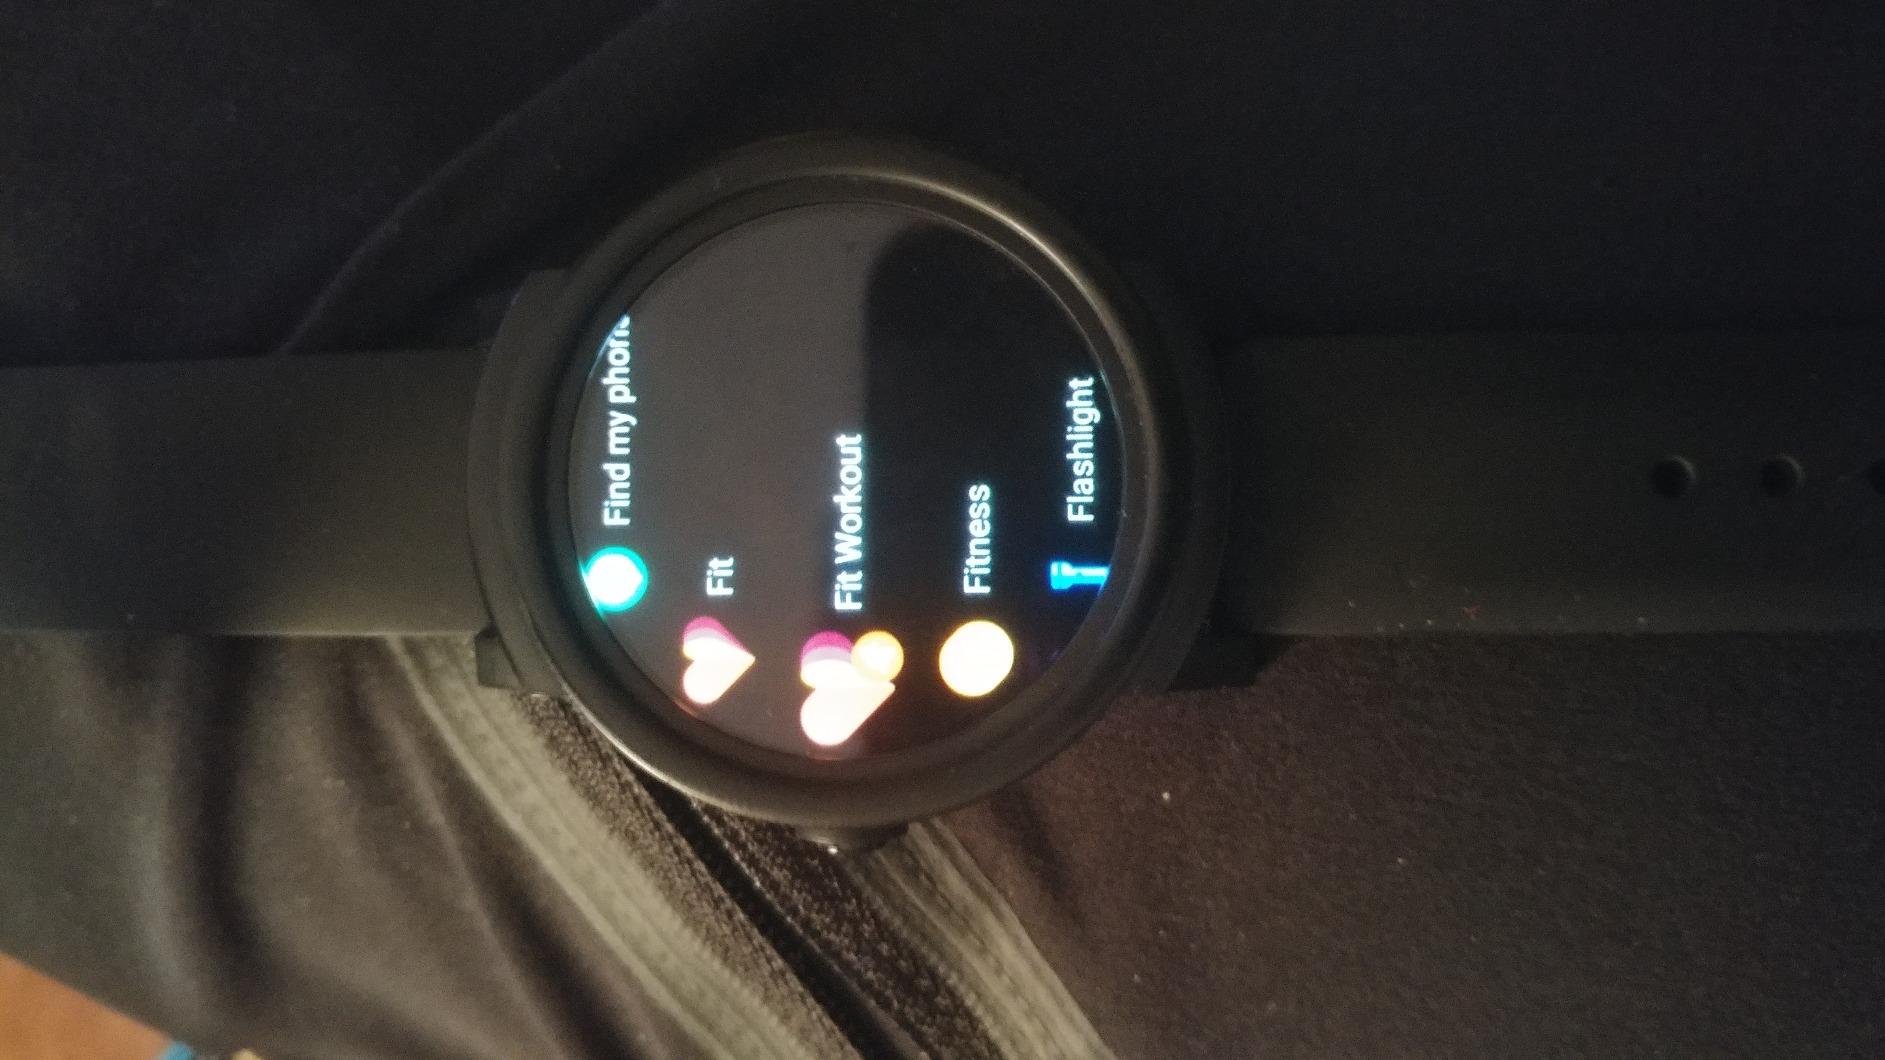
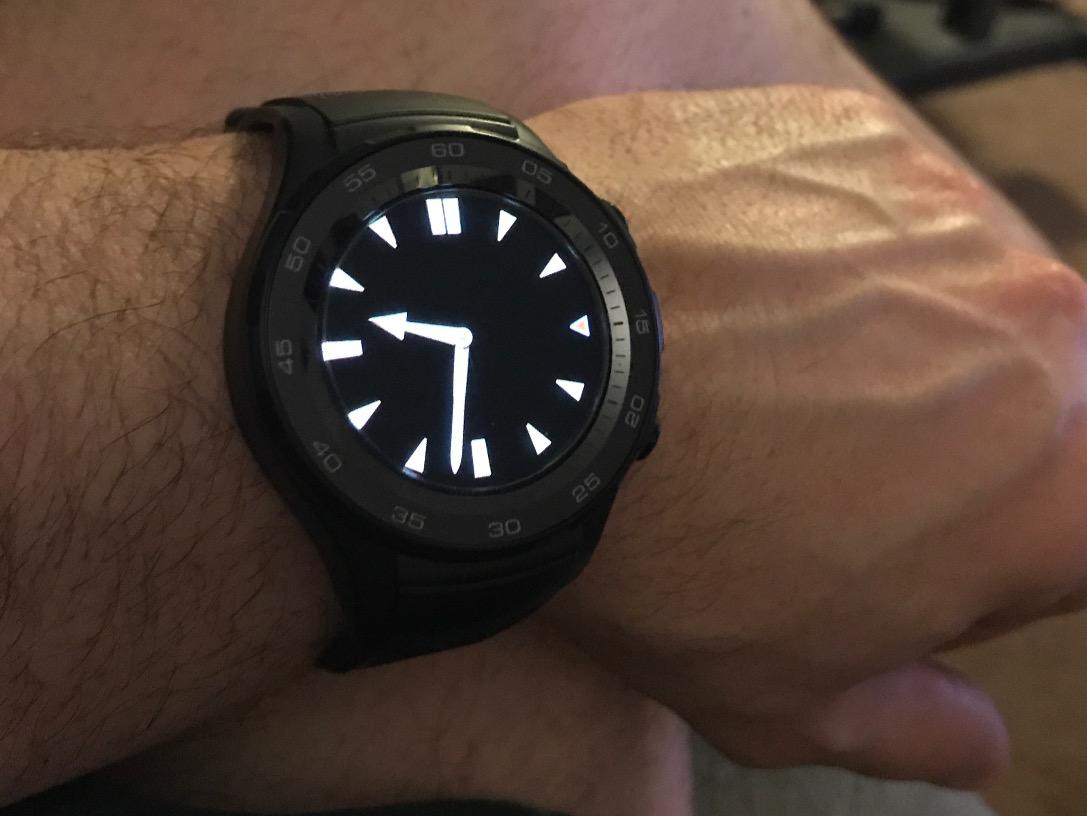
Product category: smartwatch
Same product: no